Rachael Flatt

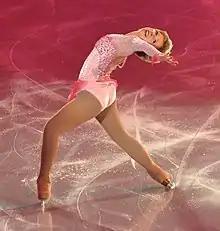
Flatt at the 2011 U.S. Championships gala

Rachael Elizabeth Flatt (born July 21, 1992) is an American former competitive figure skater. She is the 2008 World Junior champion, a winner of four silver medals on the Grand Prix series, and the 2010 U.S. national champion.